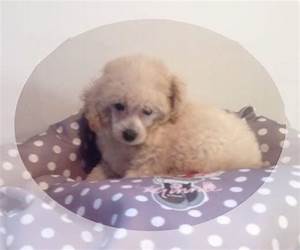
Label: dog